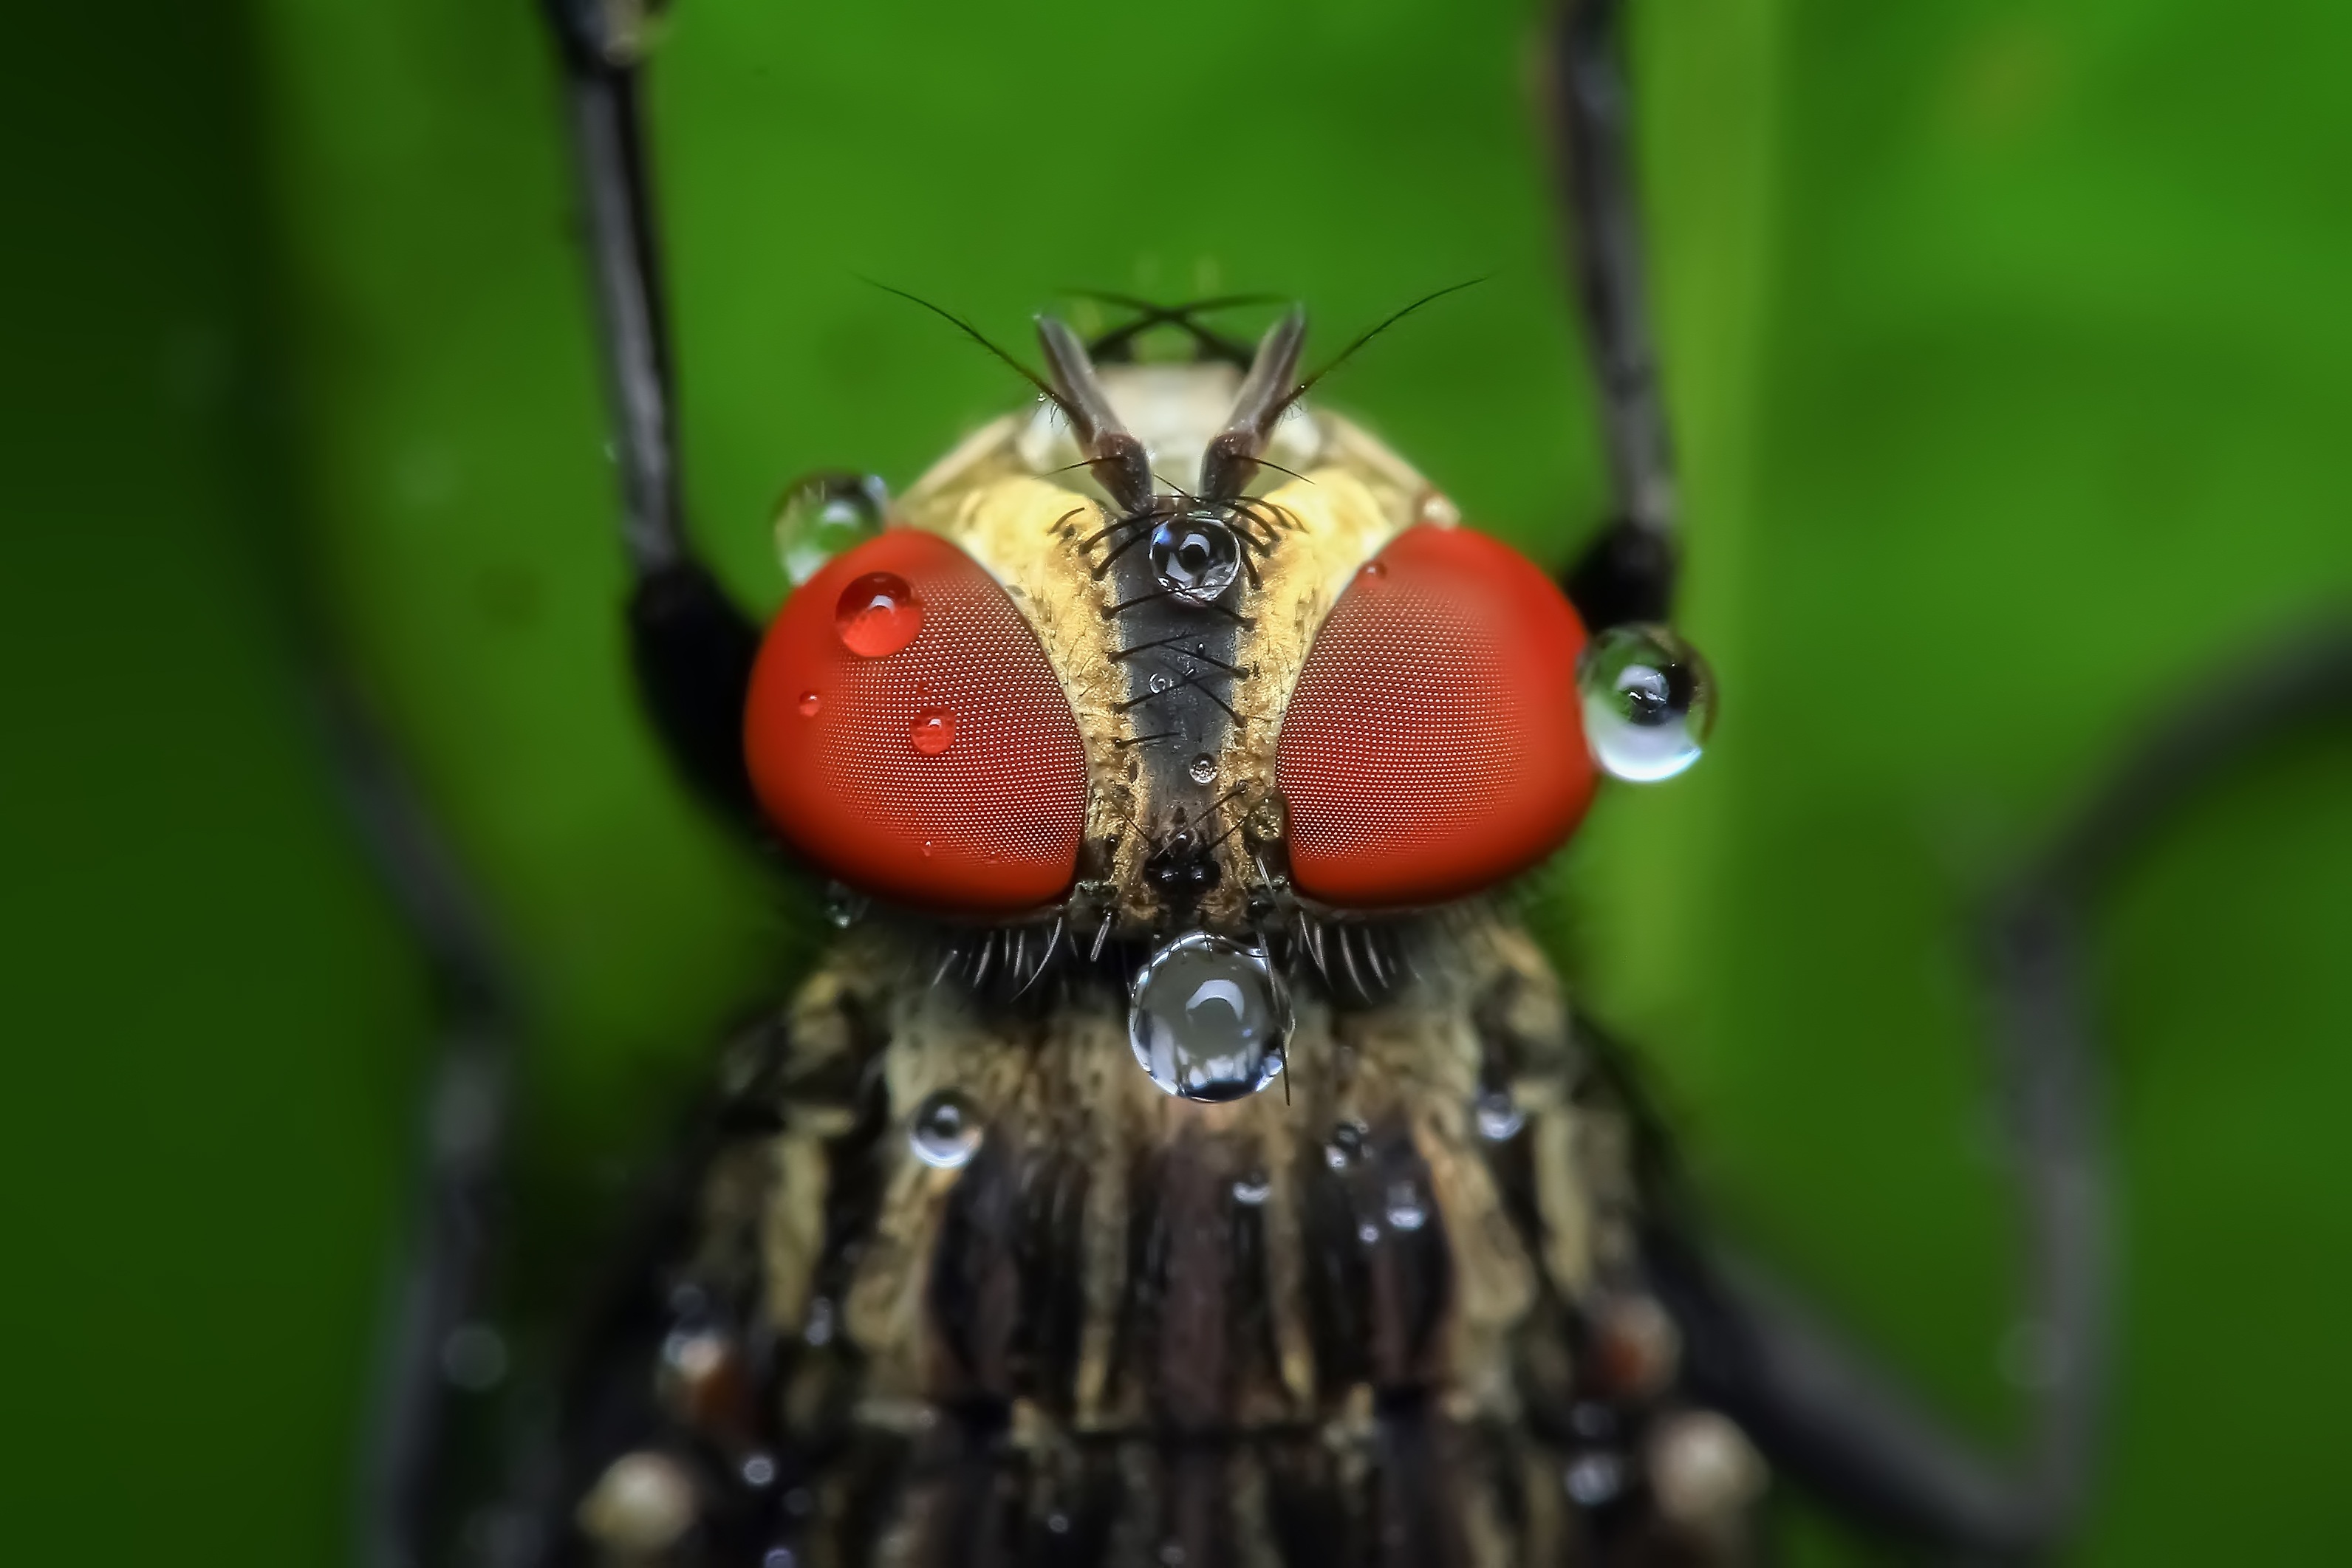
nature, photography, flower, animal, fly, insect, macro, butterfly, fauna, invertebrate, close up, eye, pest, beetle, nectar, housefly, macro photography, arthropod, leaf beetle, moths and butterflies